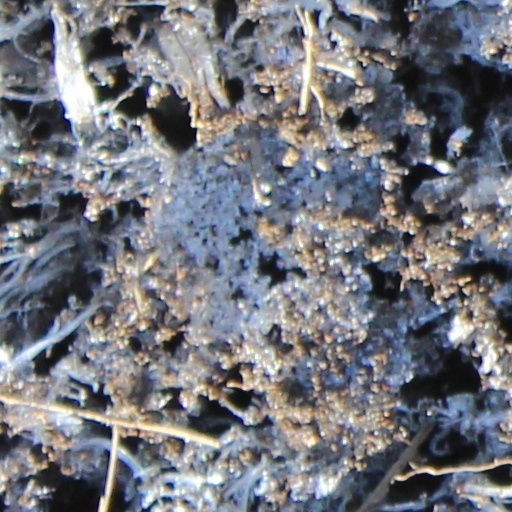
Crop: wheat